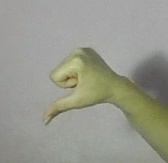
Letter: waw